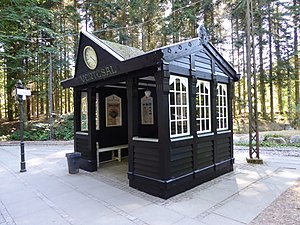
Sporvejsmuseet Skjoldenæsholms historie / 1990-2003: Færdiggørelse og nye indslag / Eilers Eg
Ventesalen fra Fruens Bøge i Odense.
Sporvejsmuseet Skjoldenæsholms historie går fra stiftelsen af foreningen Sporvejshistorisk Selskab 8. februar 1965 over indvielsen af museet 26. maj 1978 og frem til i dag. Sporvejshistorisk Selskab blev stiftet på et tidspunkt, hvor sporvognene i København var ved at blive erstattet af busser. Man besluttede derfor at bevare nogle af de gamle sporvogne, mens tid var. Efterfølgende kom der også sporvogne fra Odense og Aarhus til samt busser og trolleybusser. Imens ledtes efter et sted til en museumssporvej, hvilket lykkedes da man fik kontakt med godset Skjoldenæsholm på Midtsjælland i 1972. Her blev der til at begynde med anlagt en remise og en metersporet strækning til sporvogne fra Aarhus.